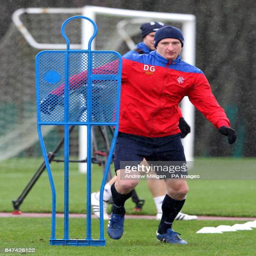
football player during the training session